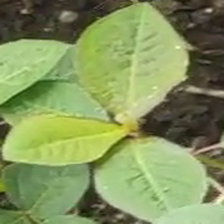
Weed species: Moti_dudhi(Euphorbia_geneculata_L)